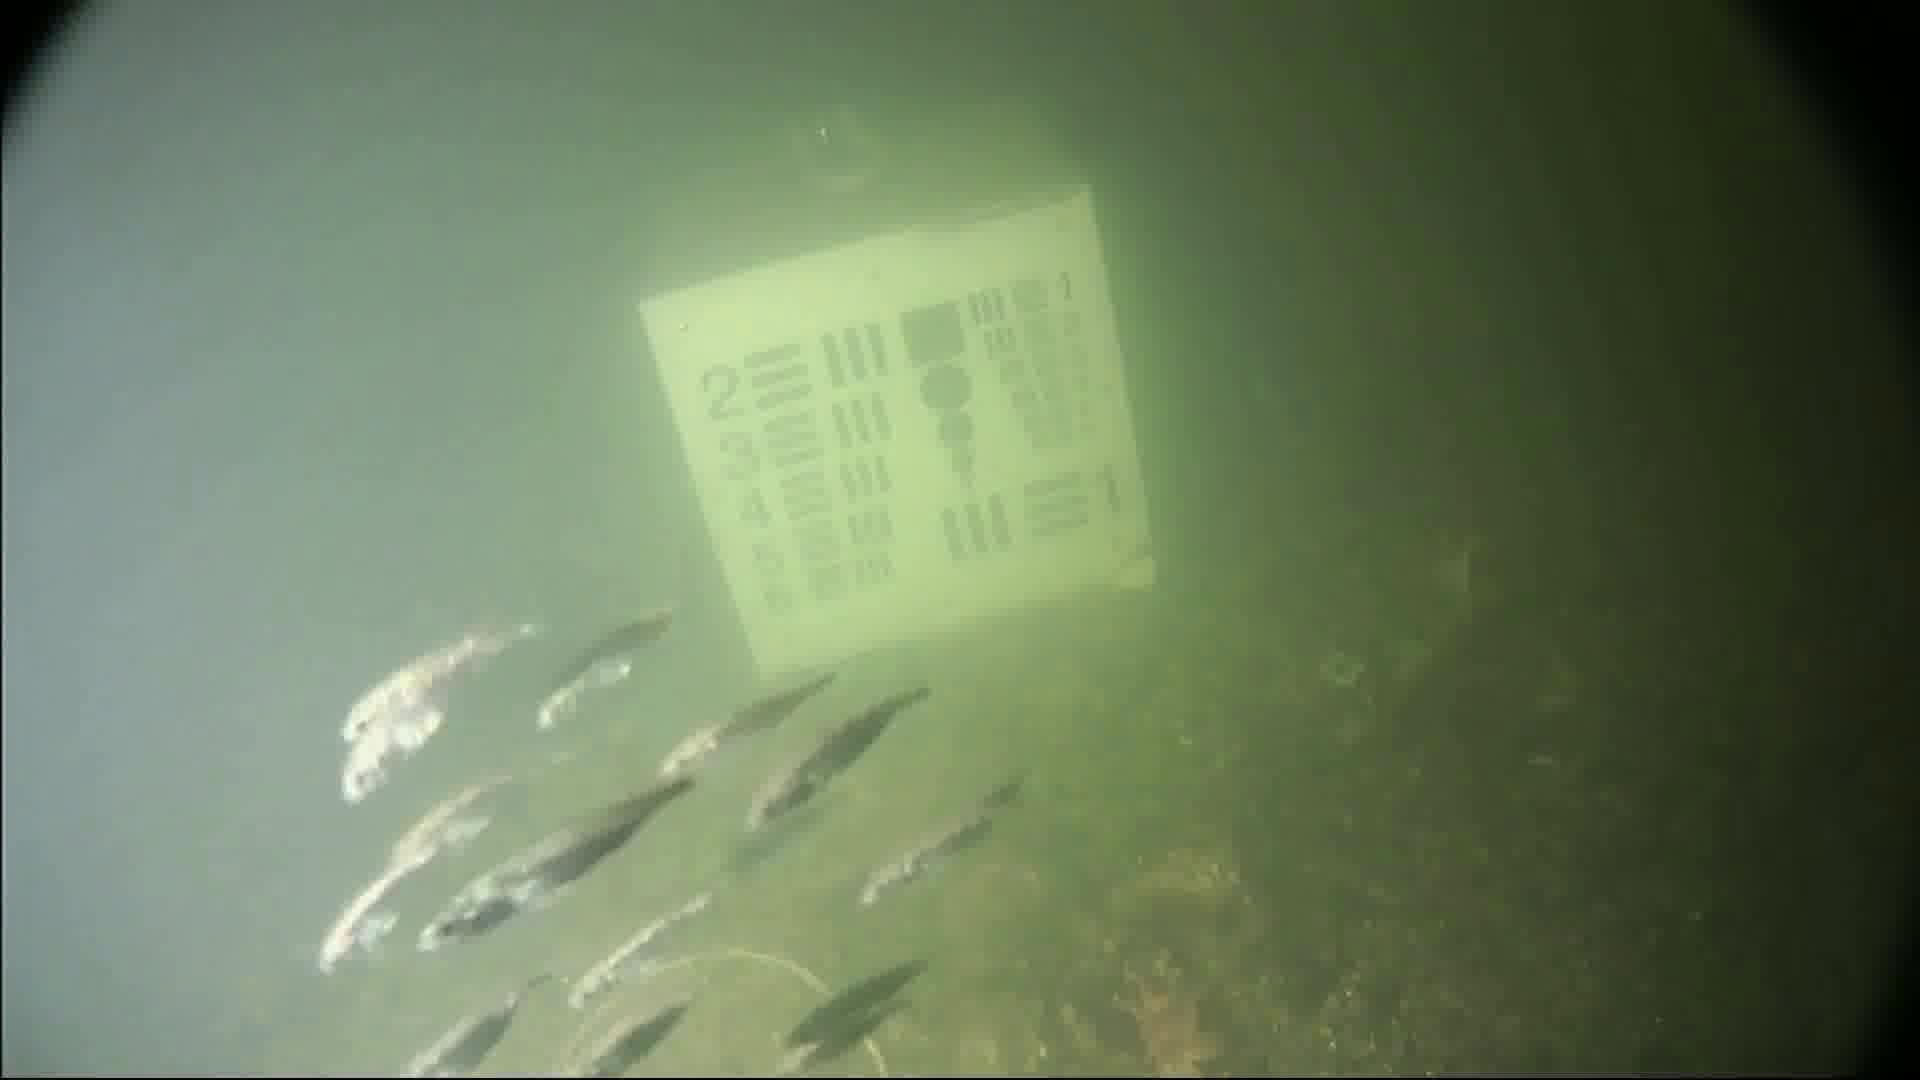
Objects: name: small_fish
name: starfish